Rathnagiriswarar Temple

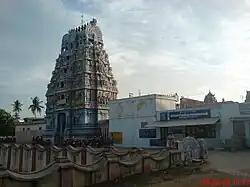

Rathnagiriswarar Temple is a Hindu temple dedicated to Shiva, located in Thirumarugal, 10 km East of Nannilam, Near Nagapatnam, in Nagapattinam district, Tamil Nadu in India.